James Ross (Canadian businessman)

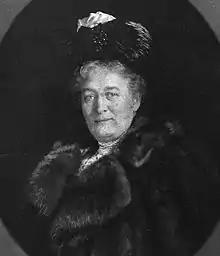
Mrs Annie (Kerr) Ross (1847–1915)

In 1872, Ross had married Annie Kerr (1847–1915), the eldest daughter of John W. Kerr (1824–1904), of Kingston, New York, and his wife Eliza Davis (1824-1899). His father-in-law was a prominent politician with the Democratic Party and formerly the Sheriff of Ulster County, New York.